Helmholtz coil

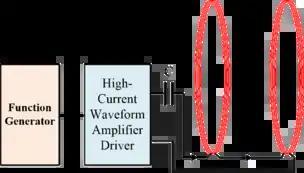
Using a function generator and a high-current waveform amplifier driver to generate high-frequency Helmholtz magnetic field

A Helmholtz coil is a device for producing a region of nearly uniform magnetic field, named after the German physicist Hermann von Helmholtz. It consists of two electromagnets on the same axis, carrying an equal electric current in the same direction. Besides creating magnetic fields, Helmholtz coils are also used in scientific apparatus to cancel external magnetic fields, such as the Earth's magnetic field.